Loop (2020 film)

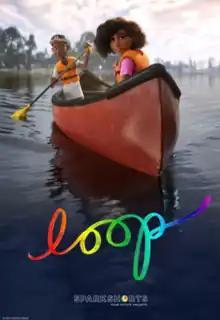
Official film poster

Loop is a 2020 American animated drama short film directed and written by Erica Milsom with the story being written by Adam Burke, Matthias De Clercq and Milsom, produced by Pixar Animation Studios, and distributed by Walt Disney Studios Motion Pictures. It is the sixth short film in Pixar's "SparkShorts" program and focuses on a non-verbal autistic girl and a chatty boy, learning to understand each other. The short was released on Disney+ on January 10, 2020.